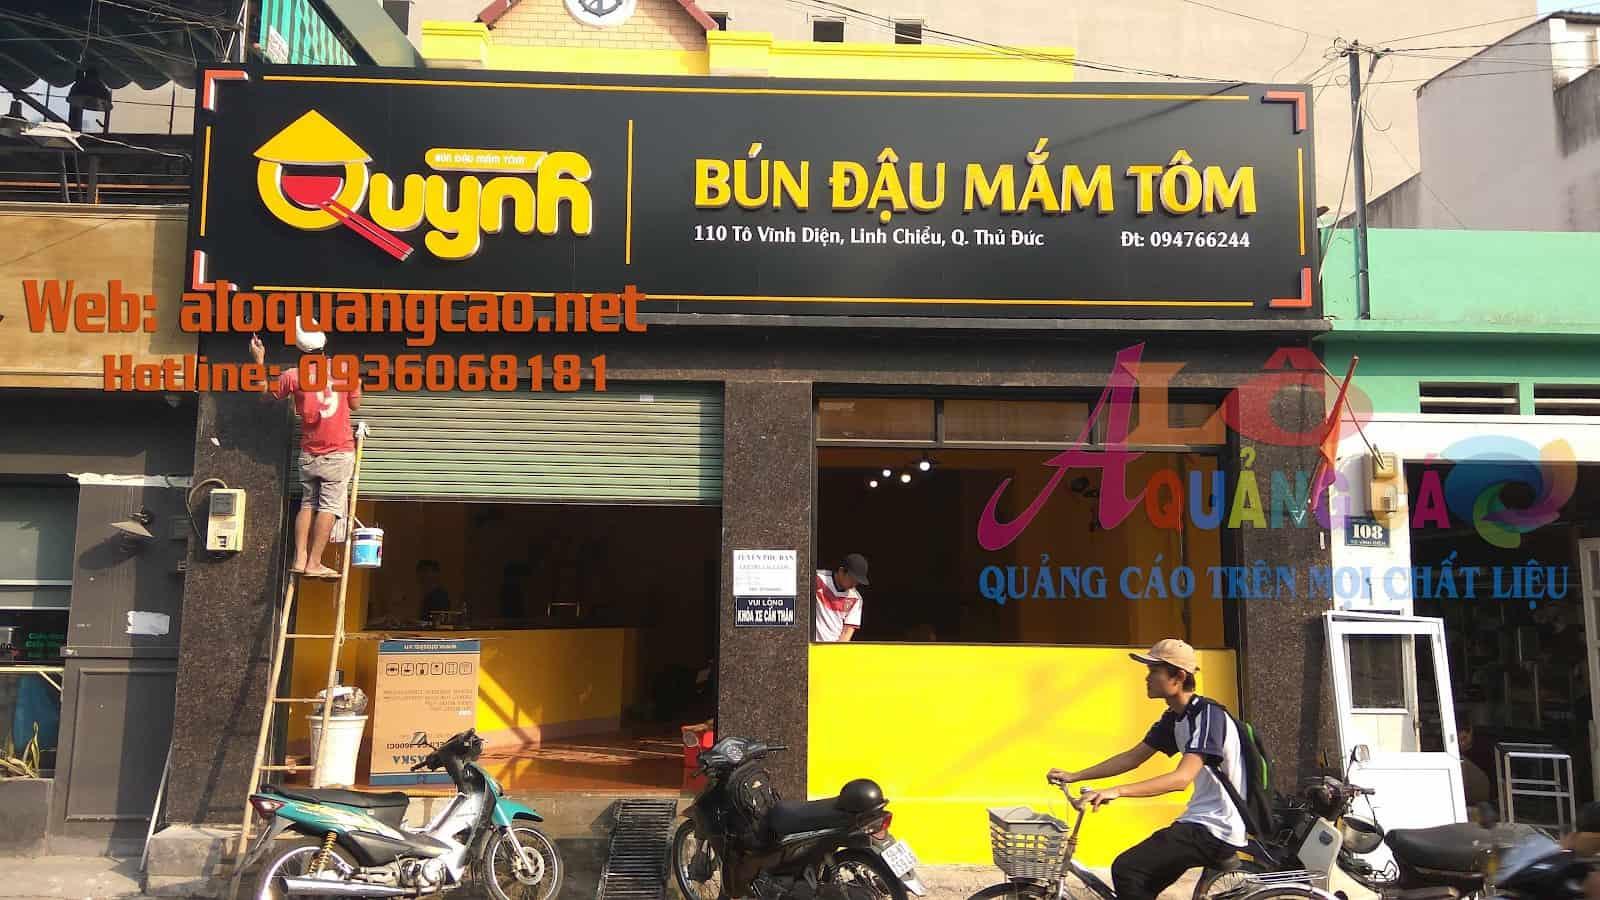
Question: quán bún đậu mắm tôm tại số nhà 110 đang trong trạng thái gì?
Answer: đang được bố trí nội thất và ngoại thất